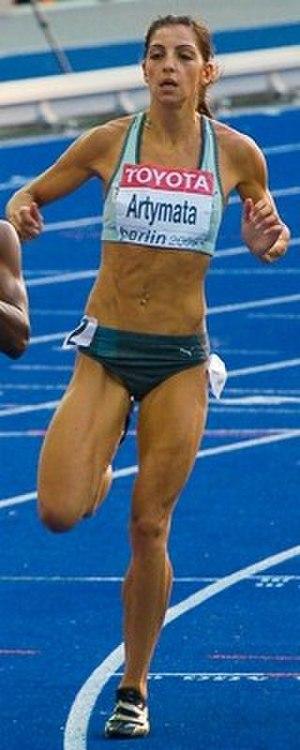
Eléni Artymatá est une athlète chypriote, spécialiste du sprint.